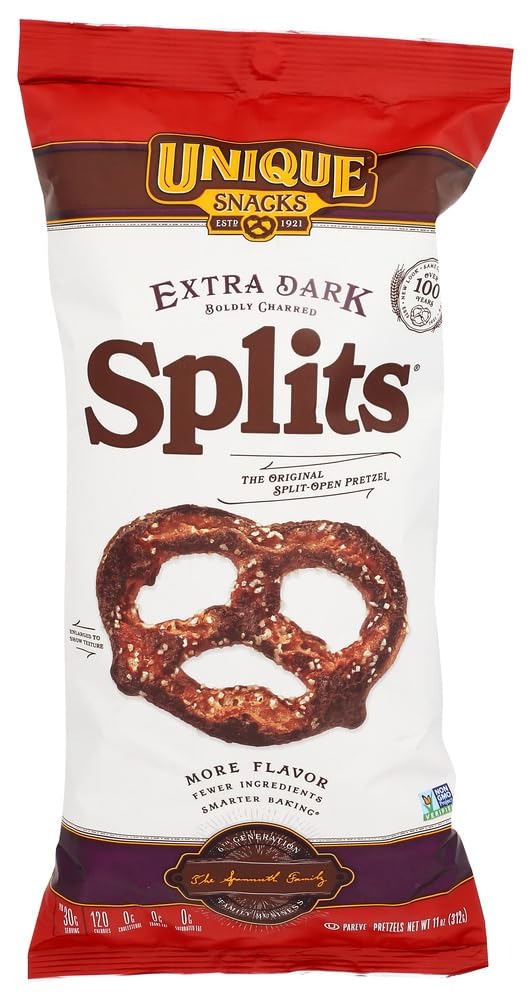
Item Name: Unique Pretzels Extra Dark Splits Pretzels - 11 oz
Value: 11.0
Unit: Ounce

Price: 4.535